List of Ipswich Town F.C. seasons

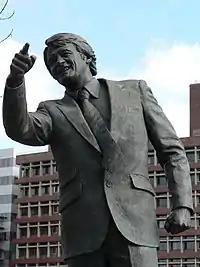
A bronze statue of a man in a suit, pointing with his right hand.

Ipswich Town Football Club have played association football since their foundation in 1878. For every season in which they have played, a set of statistics exist for their results in a number of competitions, including competitions in English and European football.